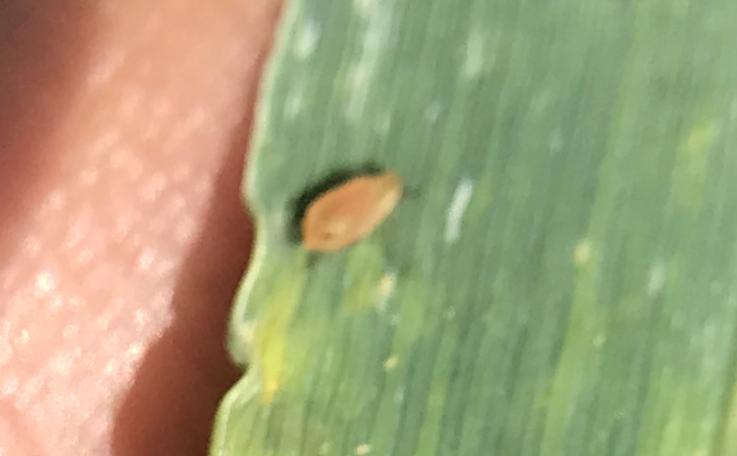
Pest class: english_grain_aphid